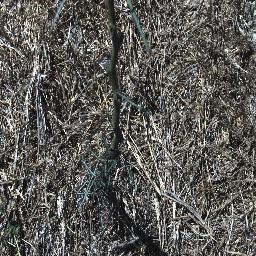
Label: parkinsonia